Ben Lammers

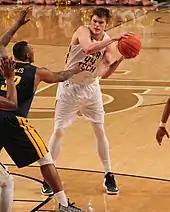
Lammers at Georgia Tech in 2016

Lammers came to Georgia Tech from Alamo Heights High School in San Antonio, Texas, earning All-State honors in each of his last three seasons. He chose the Yellow Jackets over Texas A&M, Miami, Marquette and Stanford. Lammers chose Georgia Tech in part for its excellence in mechanical engineering. On the court, Lammers' basketball career started slowly. He was a reserve for his first two college seasons. But as a junior, under new Georgia Tech coach Josh Pastner, he became one of the most improved players of the 2016–17 season. After averaging 14.2 points, 9.2 rebounds and 3.2 blocks per game, Lammers was named second-team All-Atlantic Coast Conference and the ACC Defensive Player of the Year in 2017. Lammers' improved play and stellar defense were primary reasons that the Yellow Jackets performed above preseason expectations, making it to the championship game of the 2017 National Invitation Tournament.